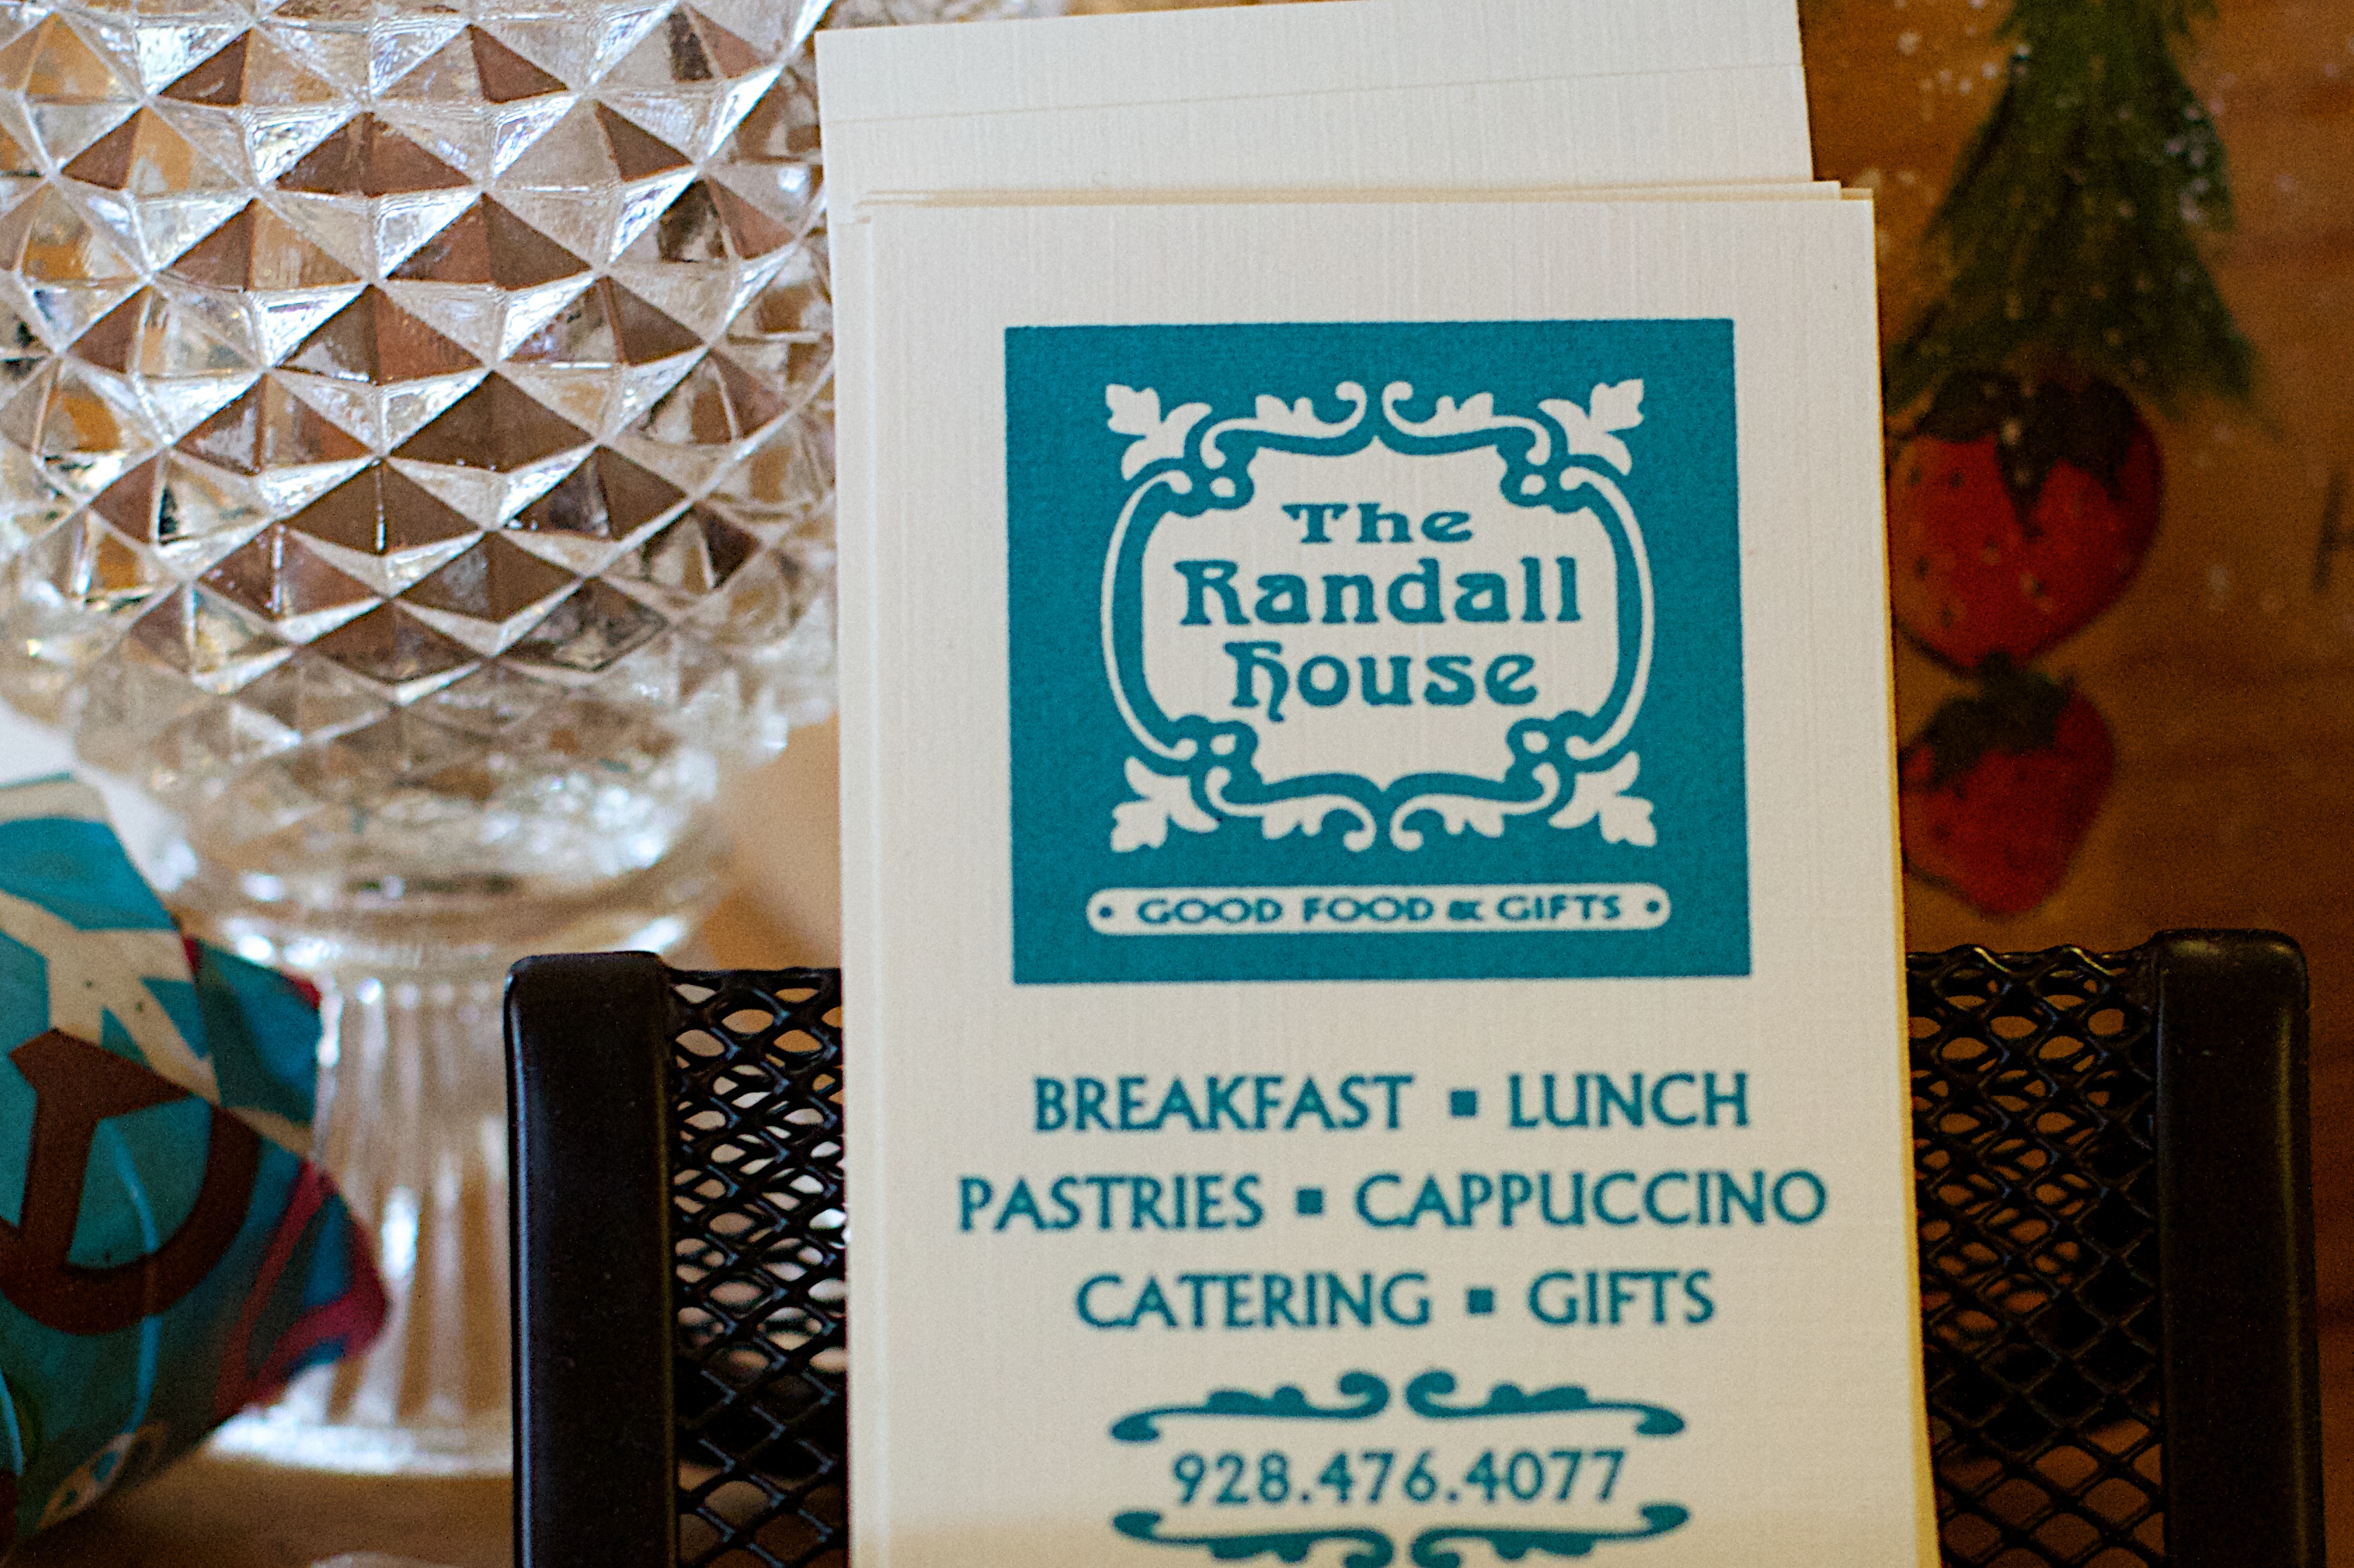
design, party, randallhouse